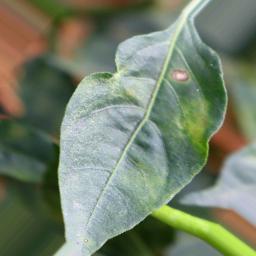
Label: cercospora